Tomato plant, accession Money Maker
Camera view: vertical (180 deg); turntable rotation: 330 degrees
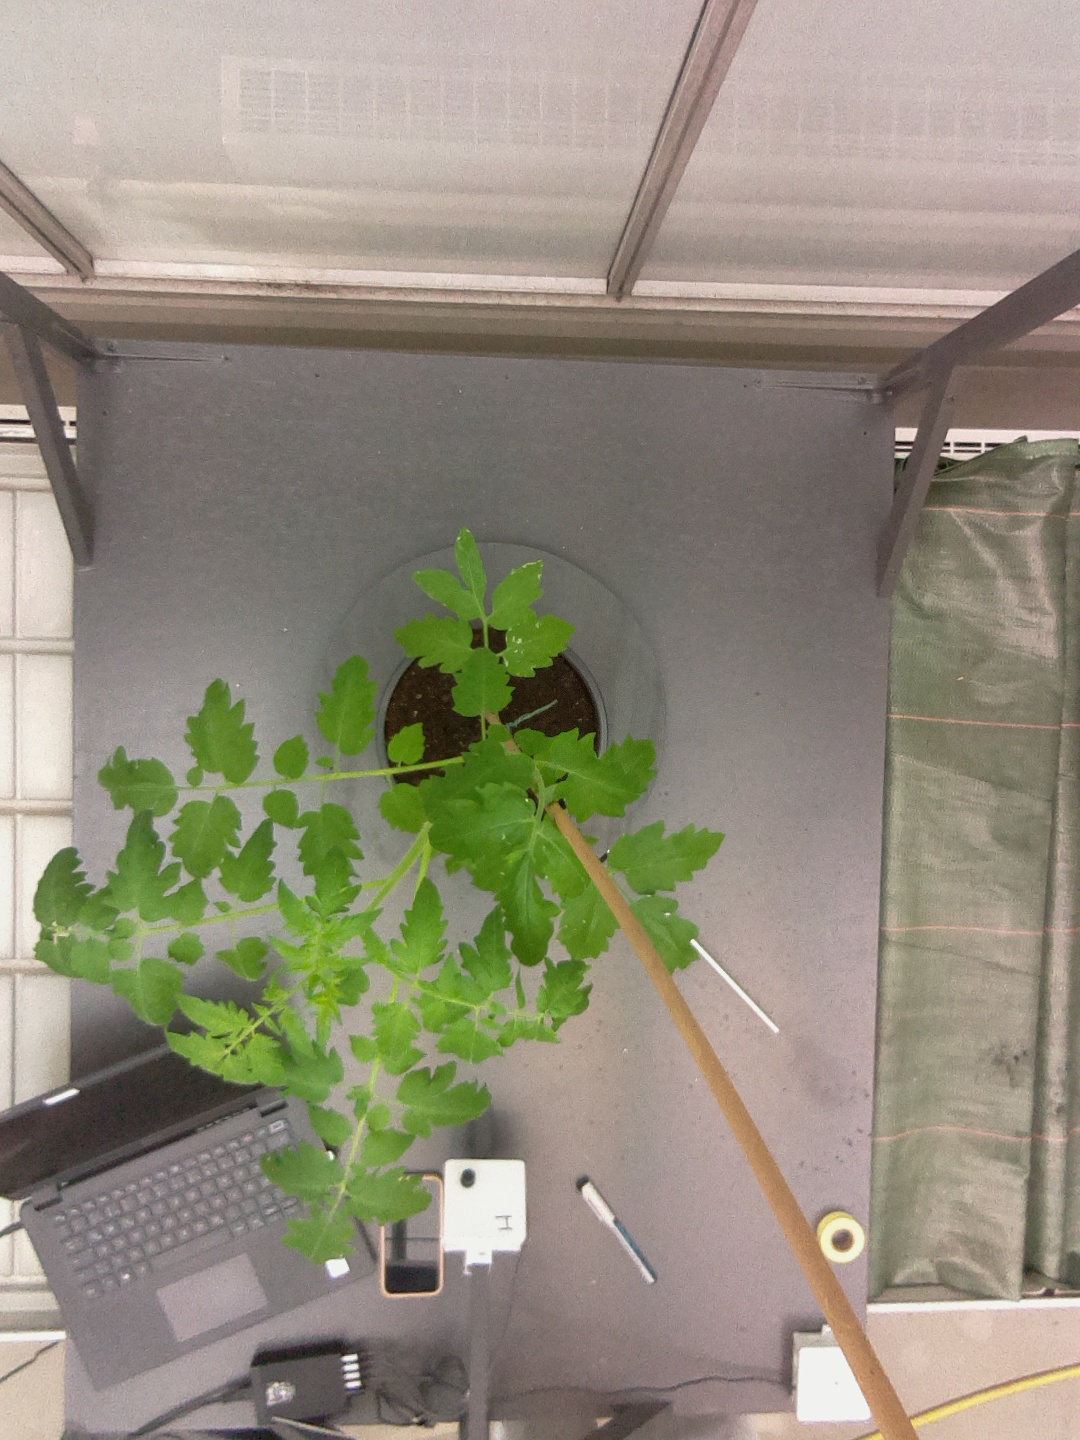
BBCH growth stage 14: 8 of true leaves visible